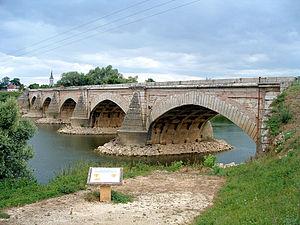
Navilly - Pont sur le Doubs - Ensemble côté amont
Cet article recense une partie des monuments historiques de Saône-et-Loire, en France.
Le pont sur le Doubs de Navilly est un pont situé sur le territoire de la commune de Navilly dans le département français de Saône-et-Loire et la région Bourgogne-Franche-Comté.